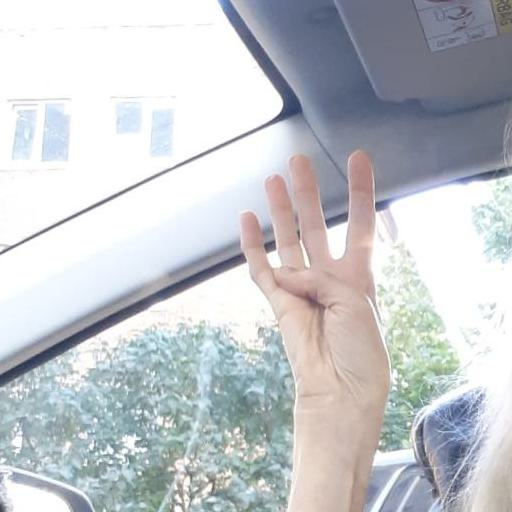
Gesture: four